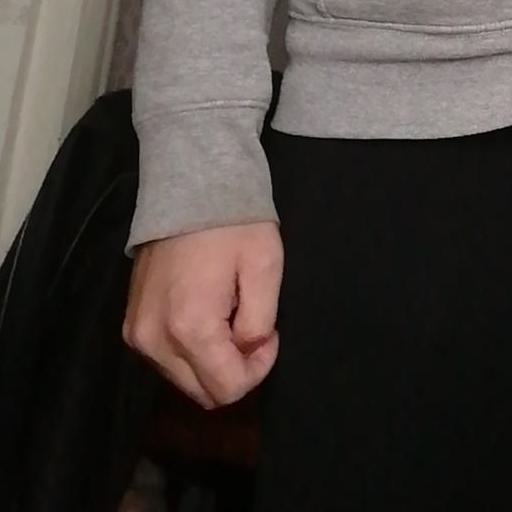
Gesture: no_gesture